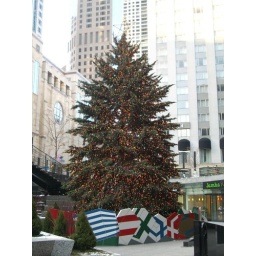
Holiday tree in front of the Hancock building